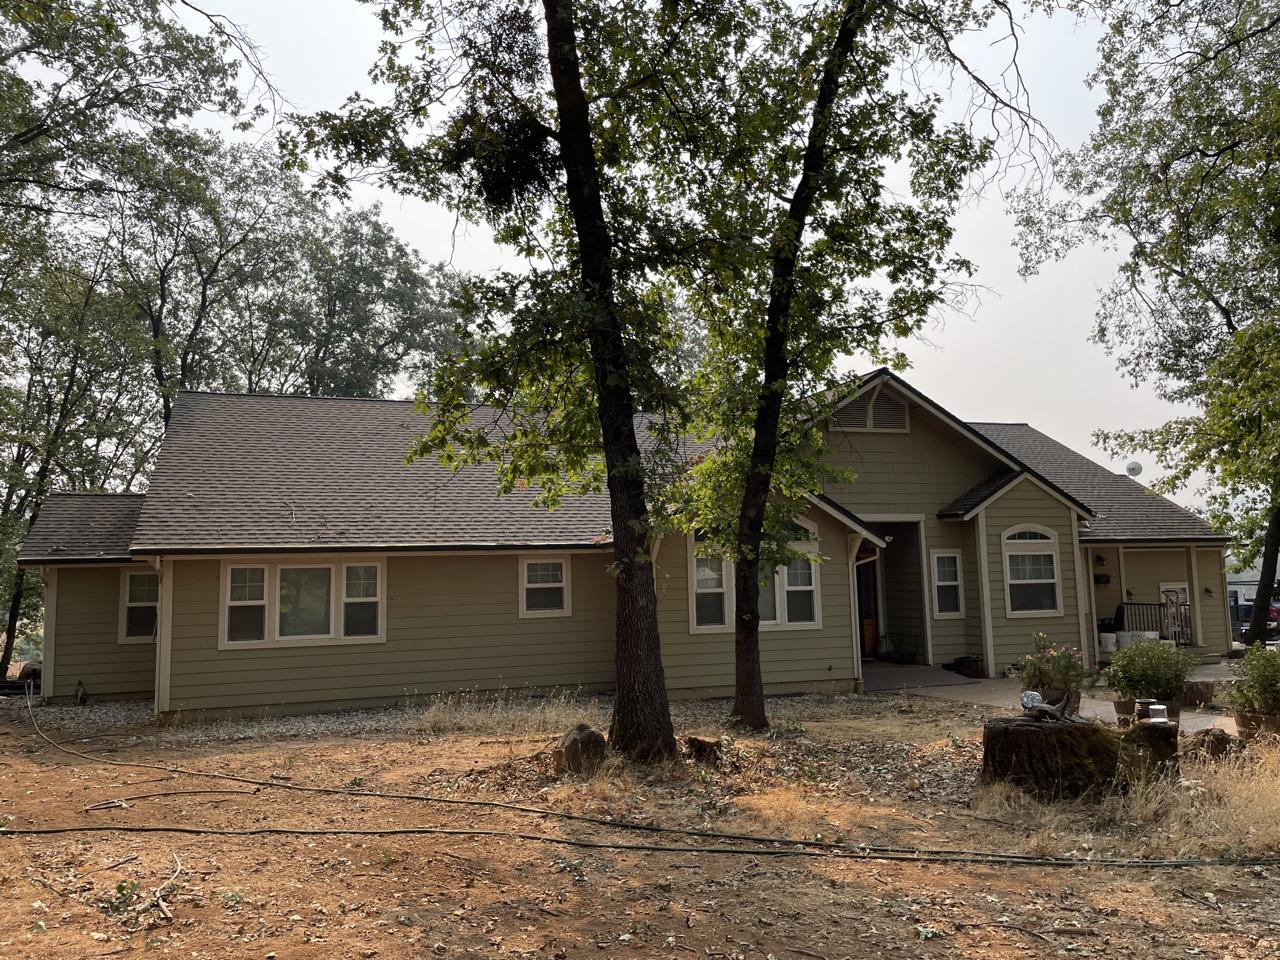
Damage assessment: affected